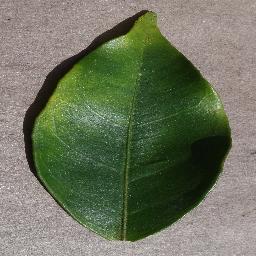
Label: Orange___Haunglongbing_(Citrus_greening)